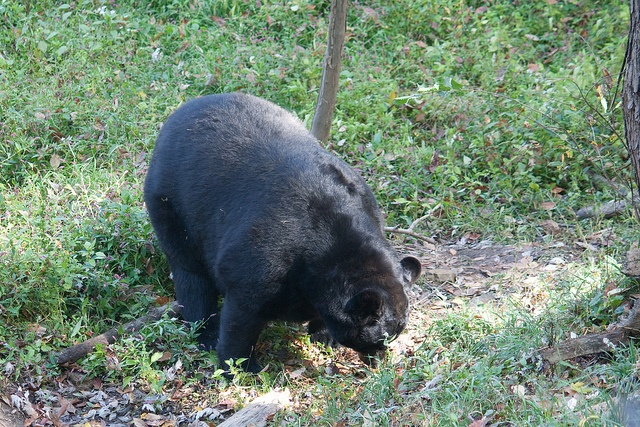
a large black bear eating grass on a field.
A black bear is sniffing around some grass.
A black bear grazing on grass and plants in a forest.
A bear looking at the ground in the woods
A black bear is crouched down and sniffing out a brushy area.